Luigi Spalice

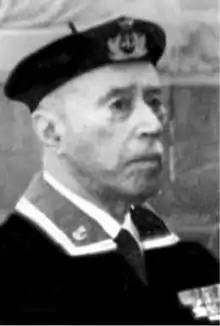

Luigi Spalice (16February 18803February 1974) was an admiral in the Regia Marina during World War II.